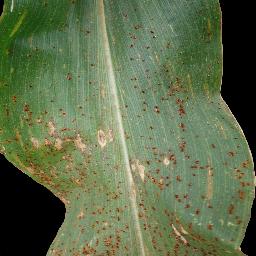
Label: Corn_(Maize)___Common_Rust